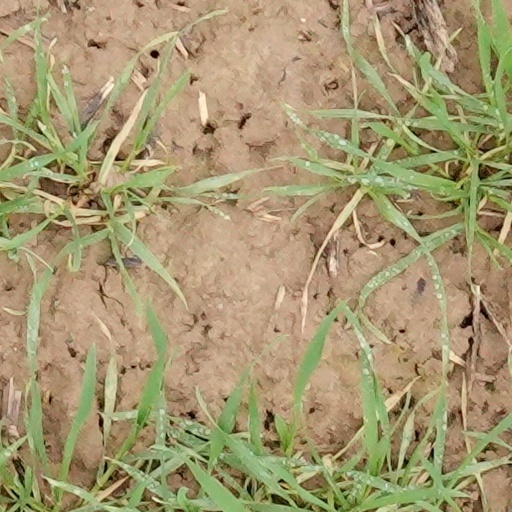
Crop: wheat